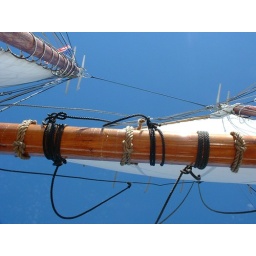
I was getting ready to video us going under a road bridge.